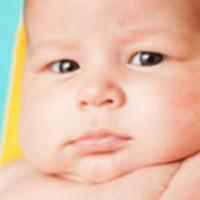
Age group: age 01-10